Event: Nepal Earthquake
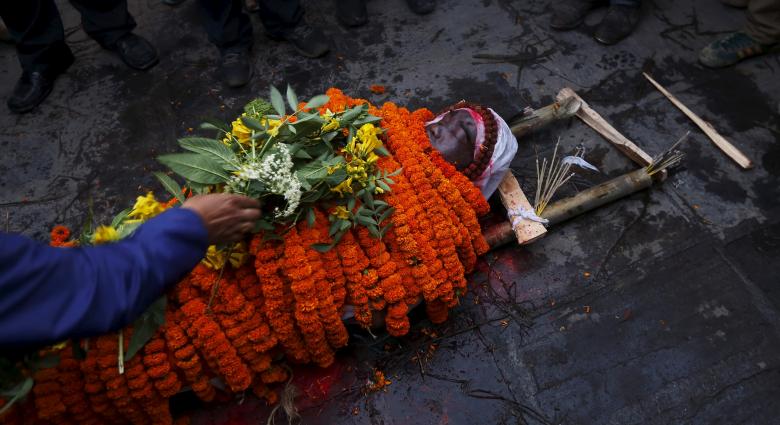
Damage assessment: no_damage